Tourism in the Arab world

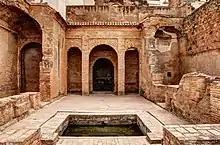
House next to the tomb of Sultan Sidi Boumediene in Tlemcen, Algeria

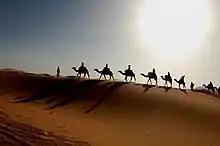
Camel rides in the Sahara, Morocco

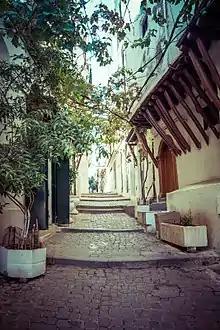
Casbah of Algiers, Algeria

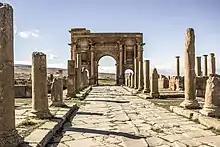
Timgad, Algeria

Tourism in the Arab World encompasses a wide array of activities and tourist attractions in an area spanning more than 13 million square kilometers. The Arab World mainly consists of the Arabic-speaking countries and populations in North Africa and Western Asia. The standard definition of the Arab world comprises the 22 countries and territories of the Arab League: 10 countries in Africa, and 12 countries in Asia. Geographically, it stretches from the Atlantic Ocean in the west to the Arabian Sea in the east, and from the Mediterranean Sea in the north to the Horn of Africa and the Indian Ocean in the southeast. It has a combined population of around 422 million people.